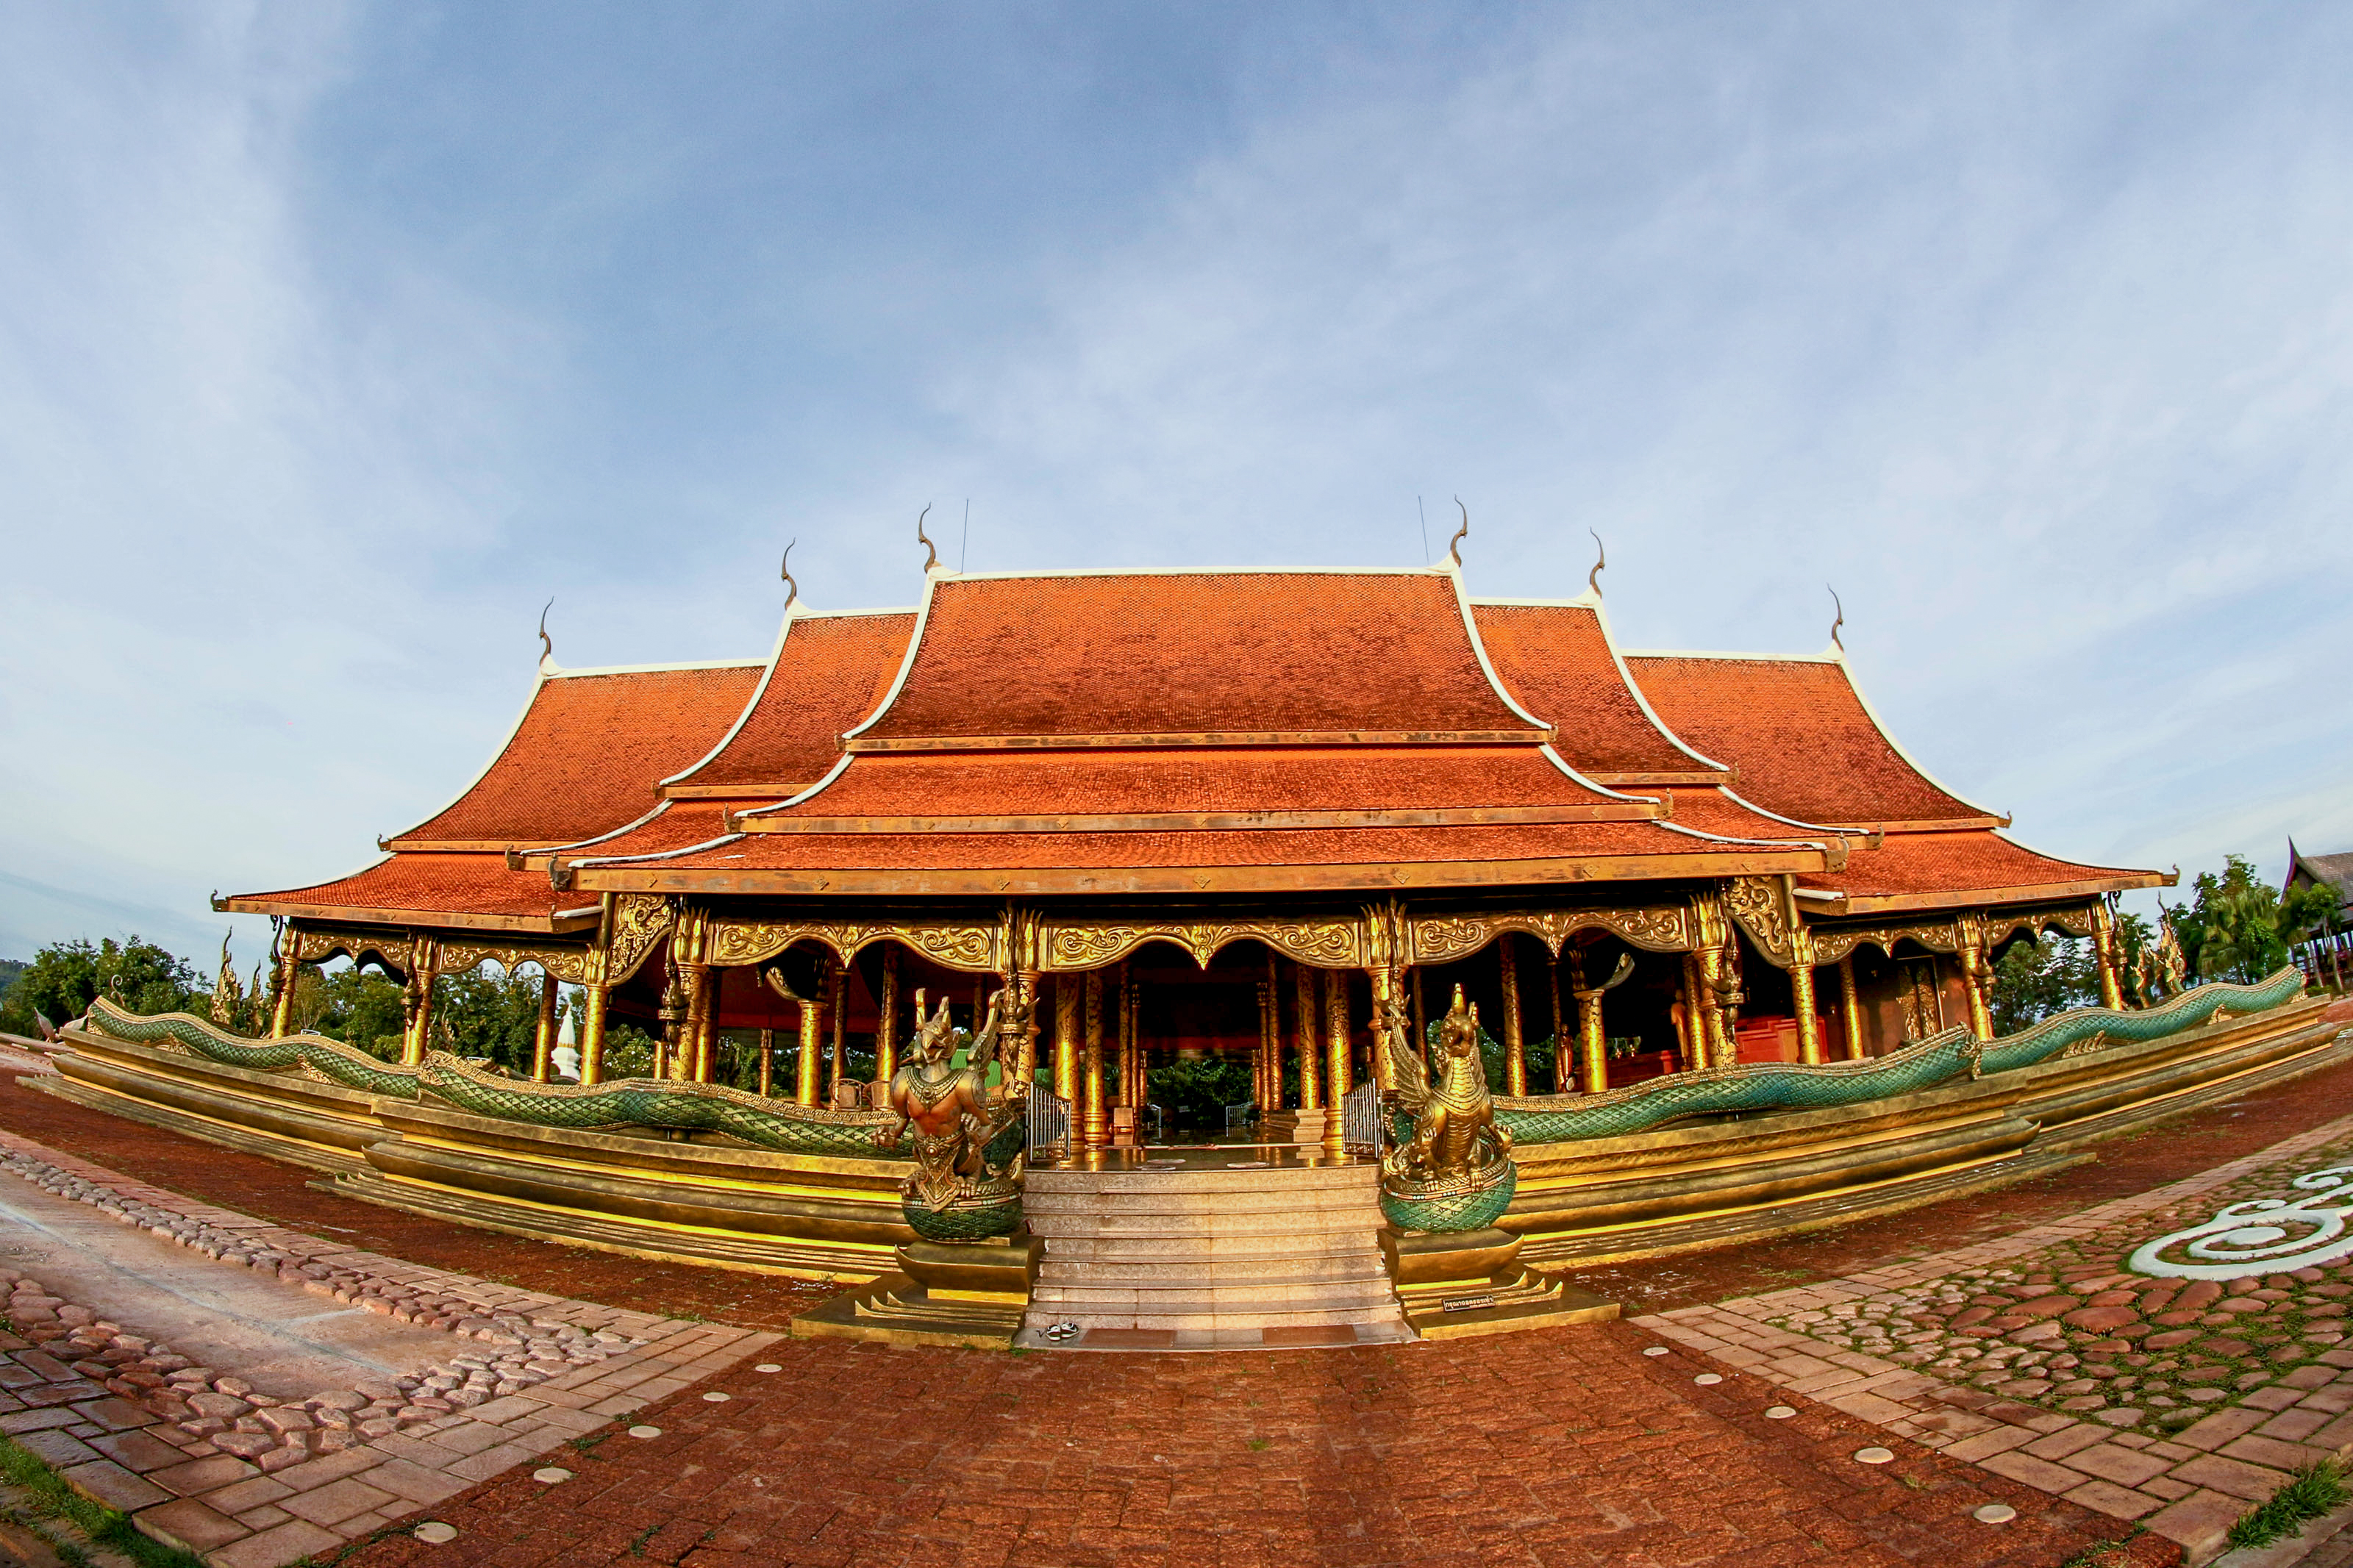
thailand, culture, travel, beautiful, night, ancient, wat, ubonratchathani, temple, thai, buddhism, religion, tourism, light, sirindhorn, asian, art, asia, phu, praw, traditional, buddha, ubon, background, ratchathani, architecture, view, landmark, decoration, unseen, chinese architecture, historic site, sky, japanese architecture, shinto shrine, pagoda, shrine, place of worship, roof